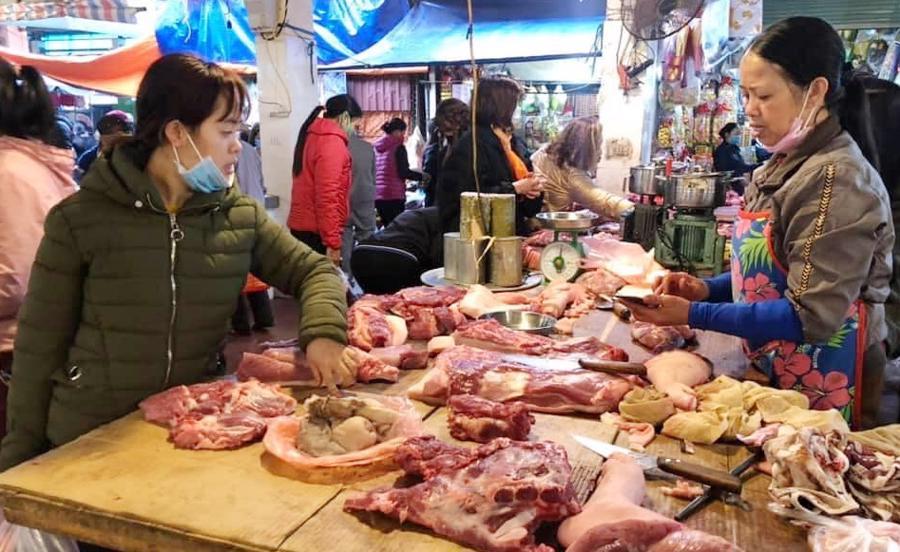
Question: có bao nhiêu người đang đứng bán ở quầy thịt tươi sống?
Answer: một người